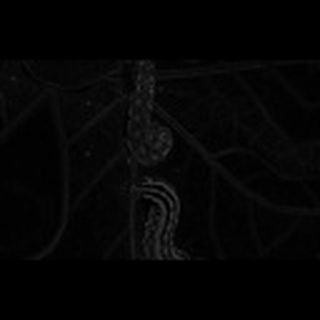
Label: cotton_army_worm